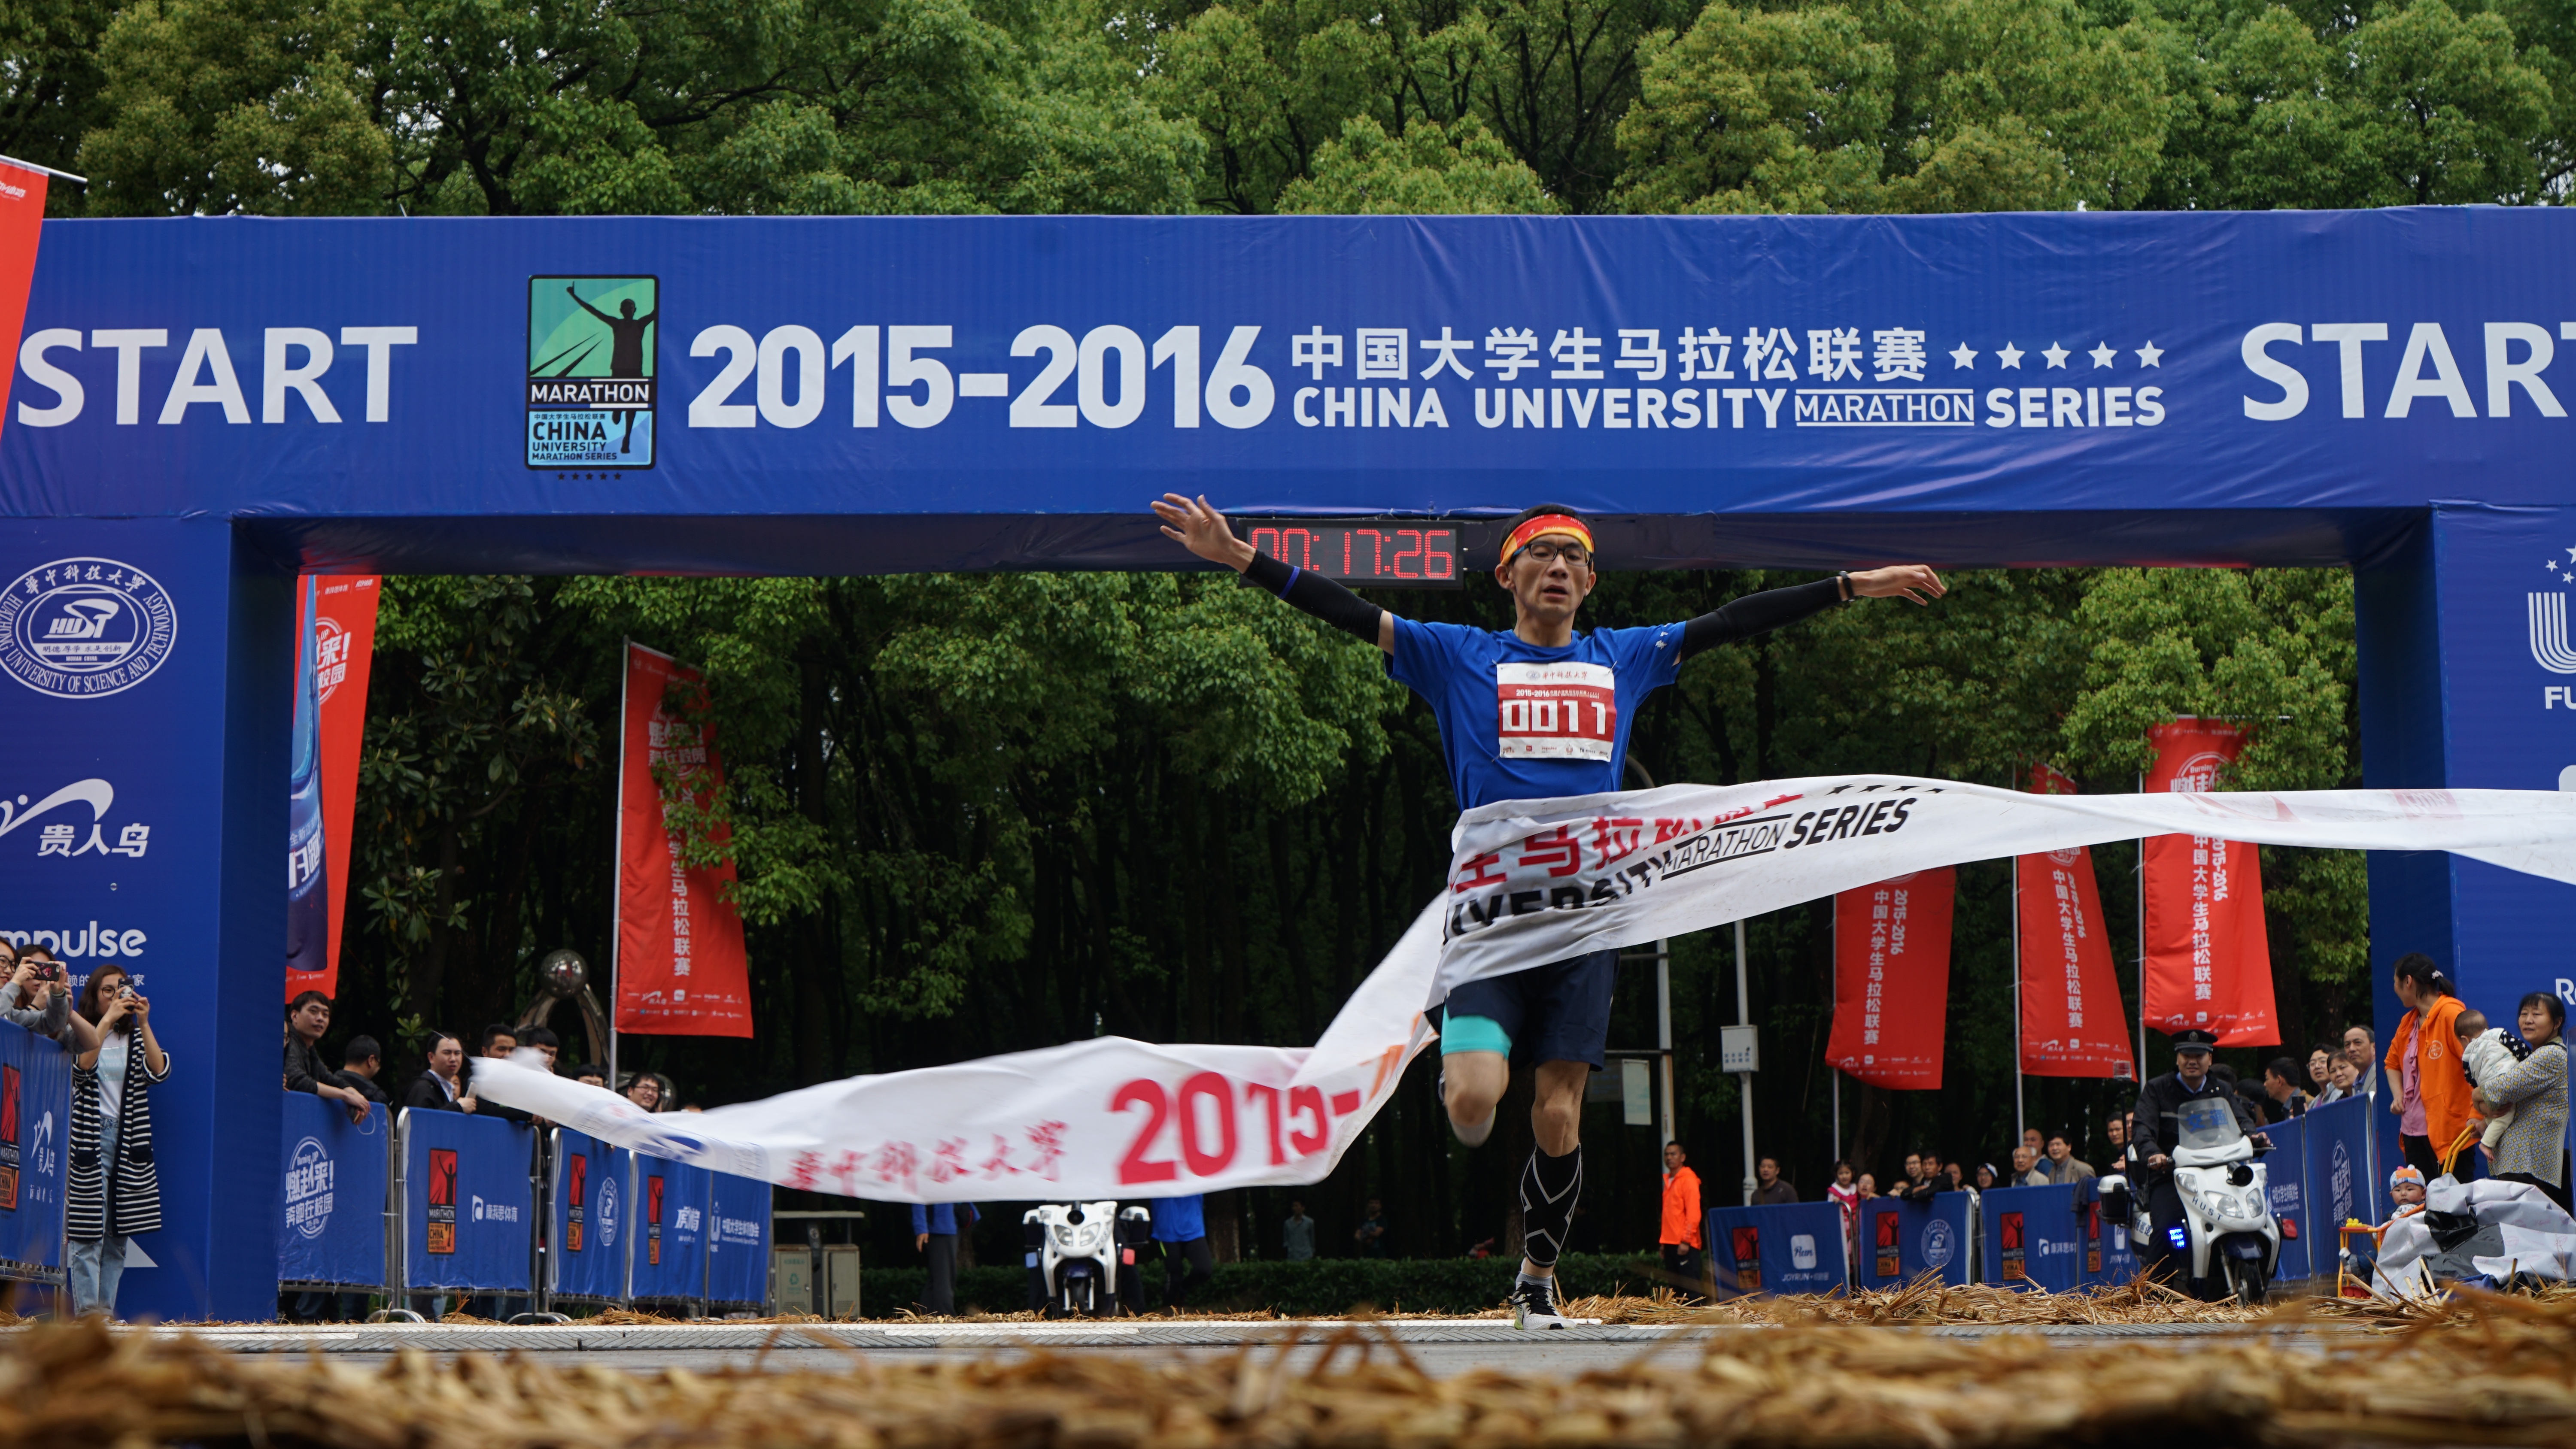
running, advertising, jumping, banner, race, marathon, sports, campus, endurance, athletics, triathlon, university student, physical exercise, human action, endurance sports, duathlon, long distance running